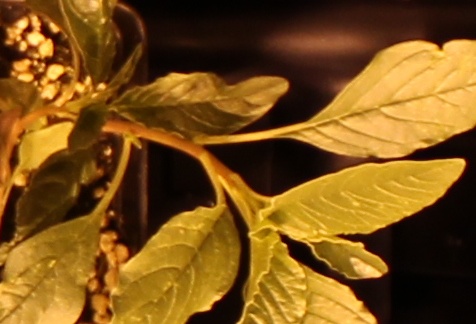
Label: Waterhemp